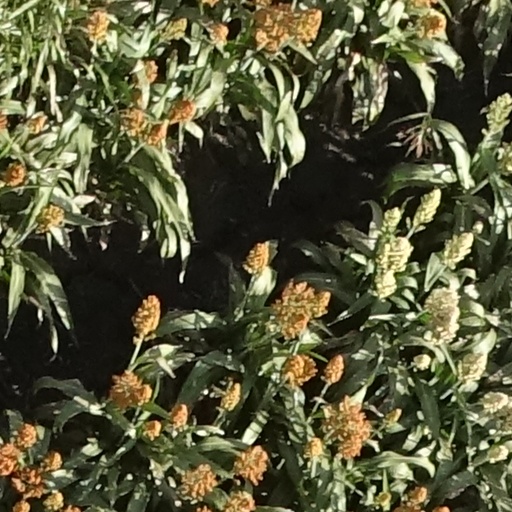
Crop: sorghum